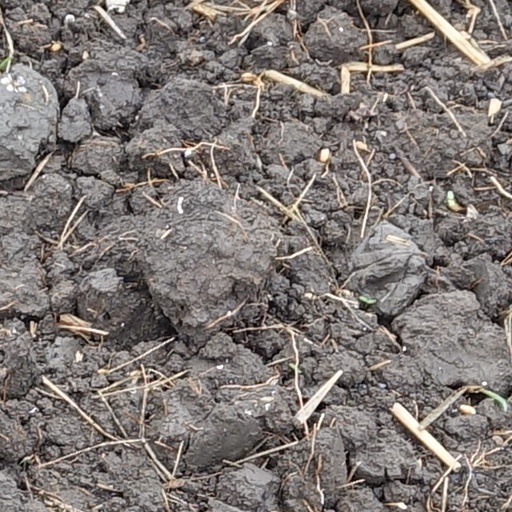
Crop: wheat